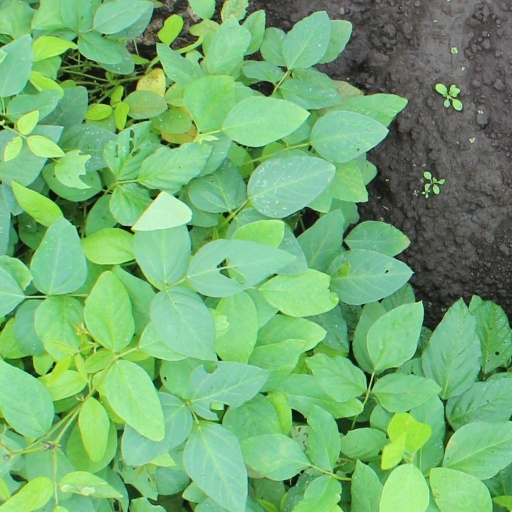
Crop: soybean